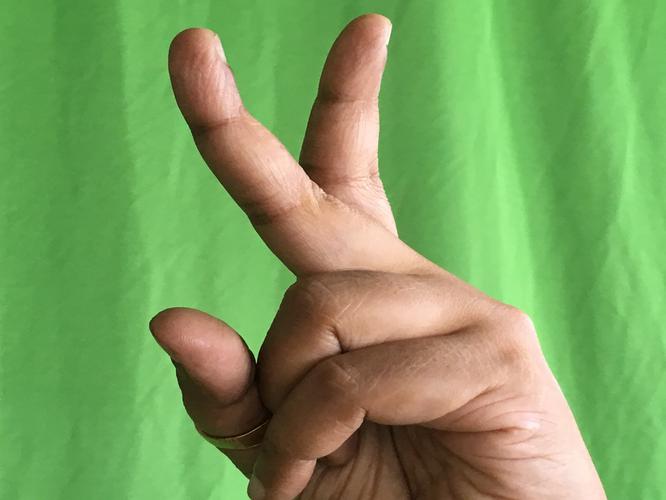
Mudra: Katrimukha
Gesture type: single_hand